Nuremberg International Toy Fair

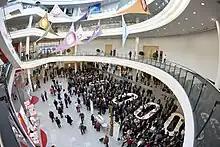
Fair ground 2011

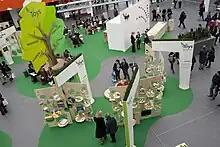
Toys go Green!

The Nuremberg International Toy Fair (German: Spielwarenmesse), held annually since 1950, is the largest international trade fair for toys and games. Only trade visitors associated with the toy business, journalists and invited guests are admitted. Each year during the course of the event which is held for six days, about 2,800 exhibitors from about 60 countries present their products.